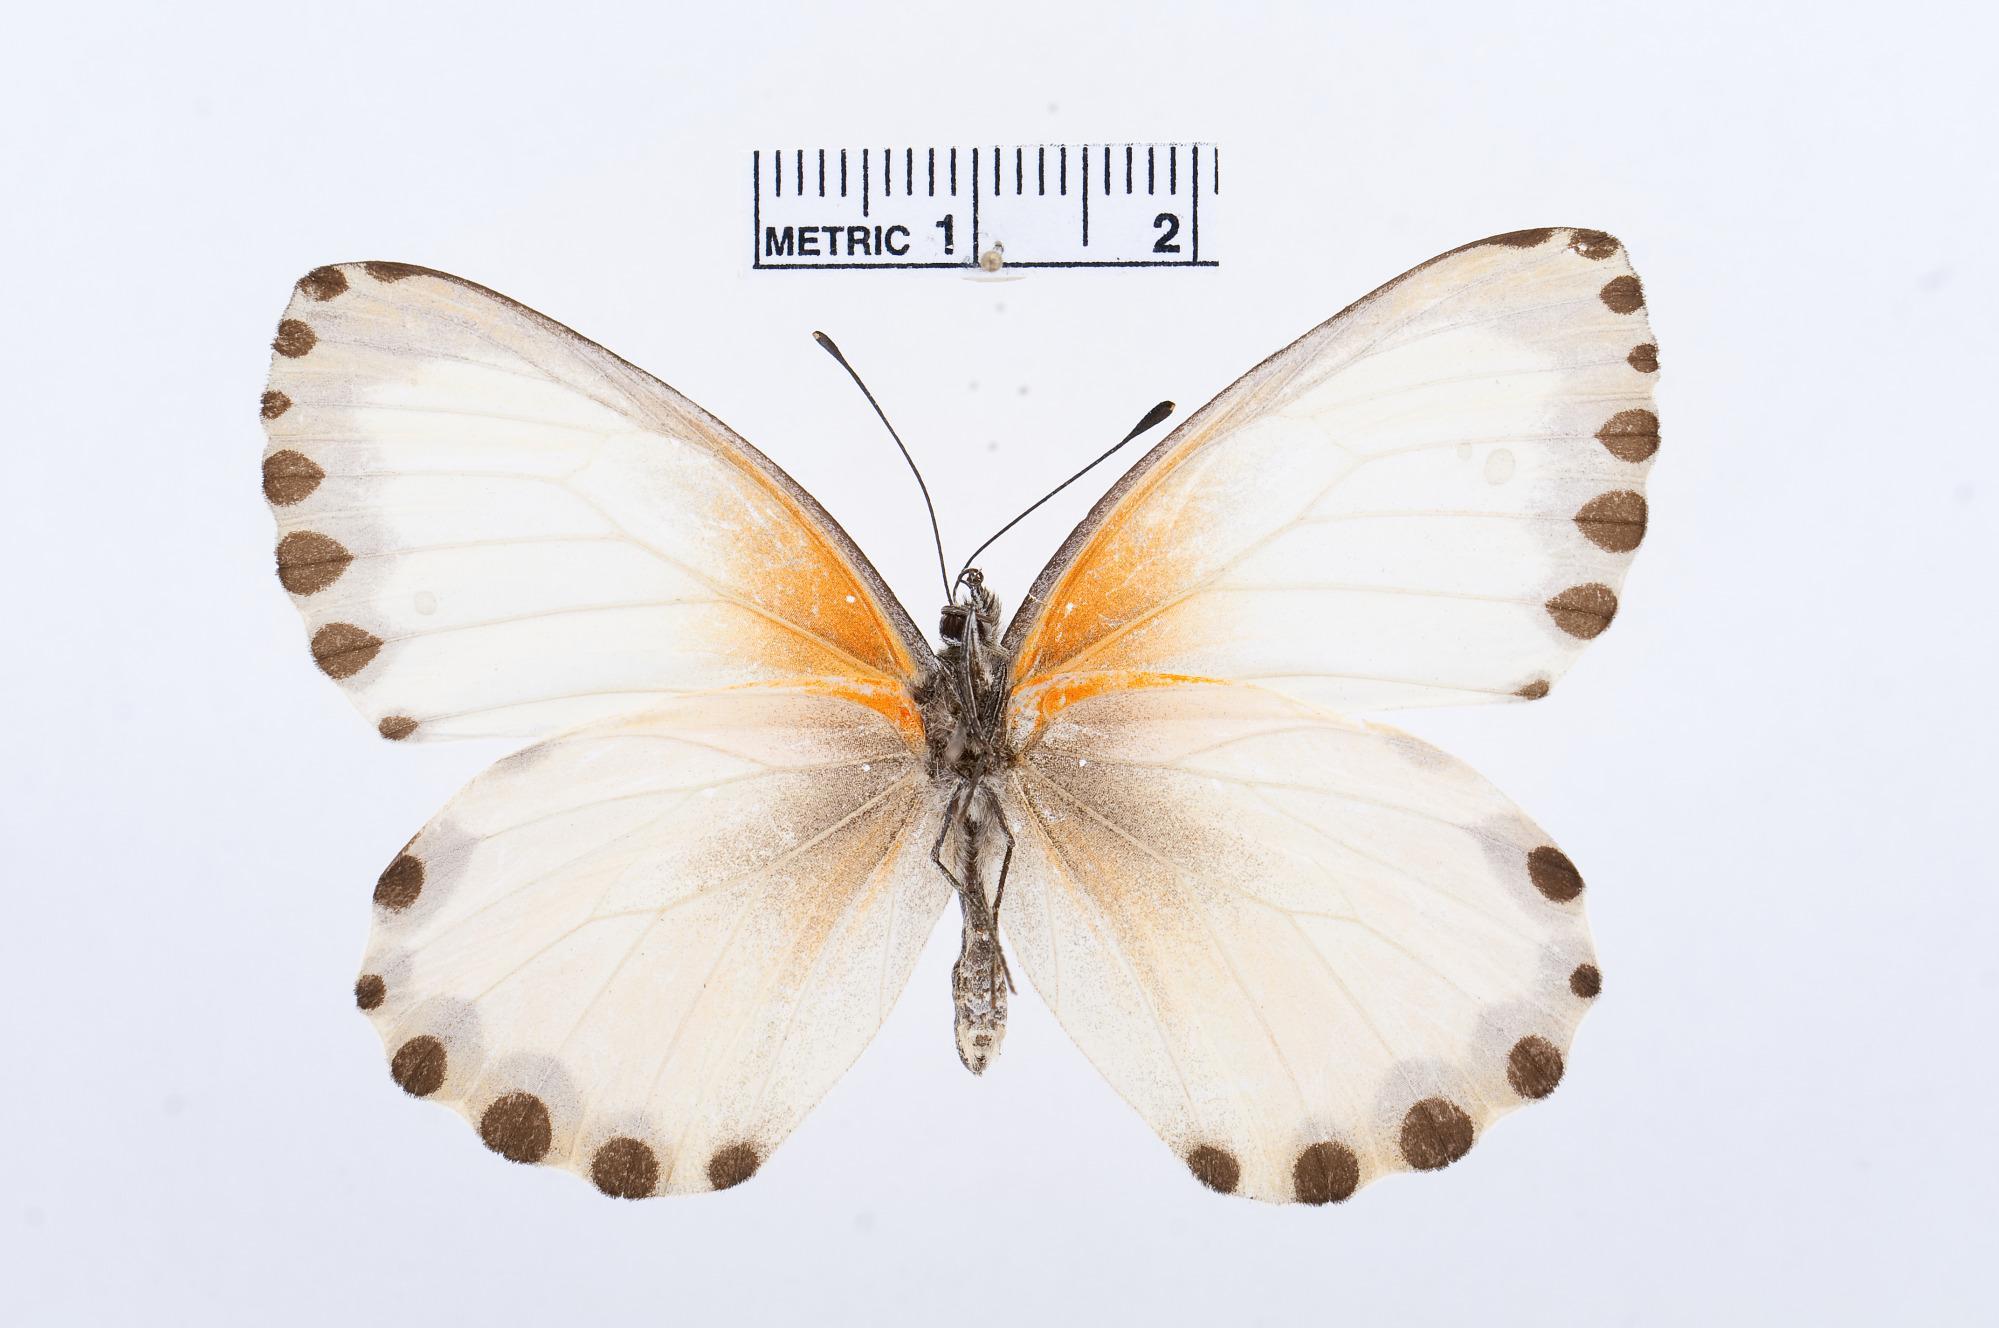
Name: Mylothris ngaziya
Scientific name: Mylothris ngaziya
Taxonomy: Animalia, Arthropoda, Hexapoda, Insecta, Lepidoptera, Pieridae, Pierinae